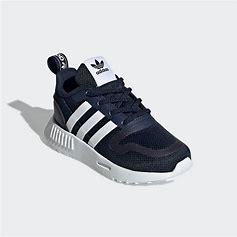
Brand: Adidas
Model: Multix